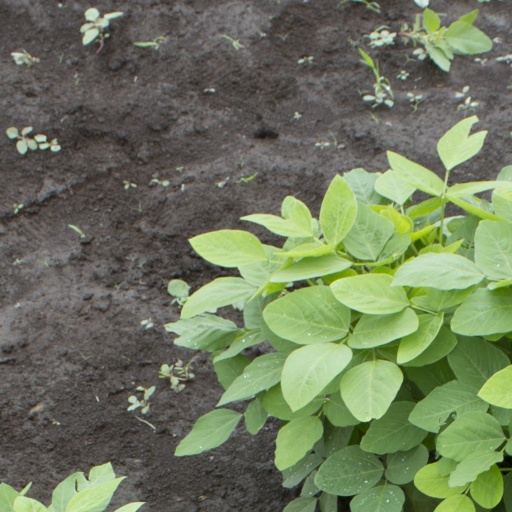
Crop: soybean